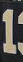
Number: 1